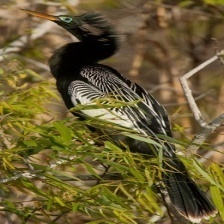
Species: ANHINGA
Scientific name: ANHINGA ANHINGA